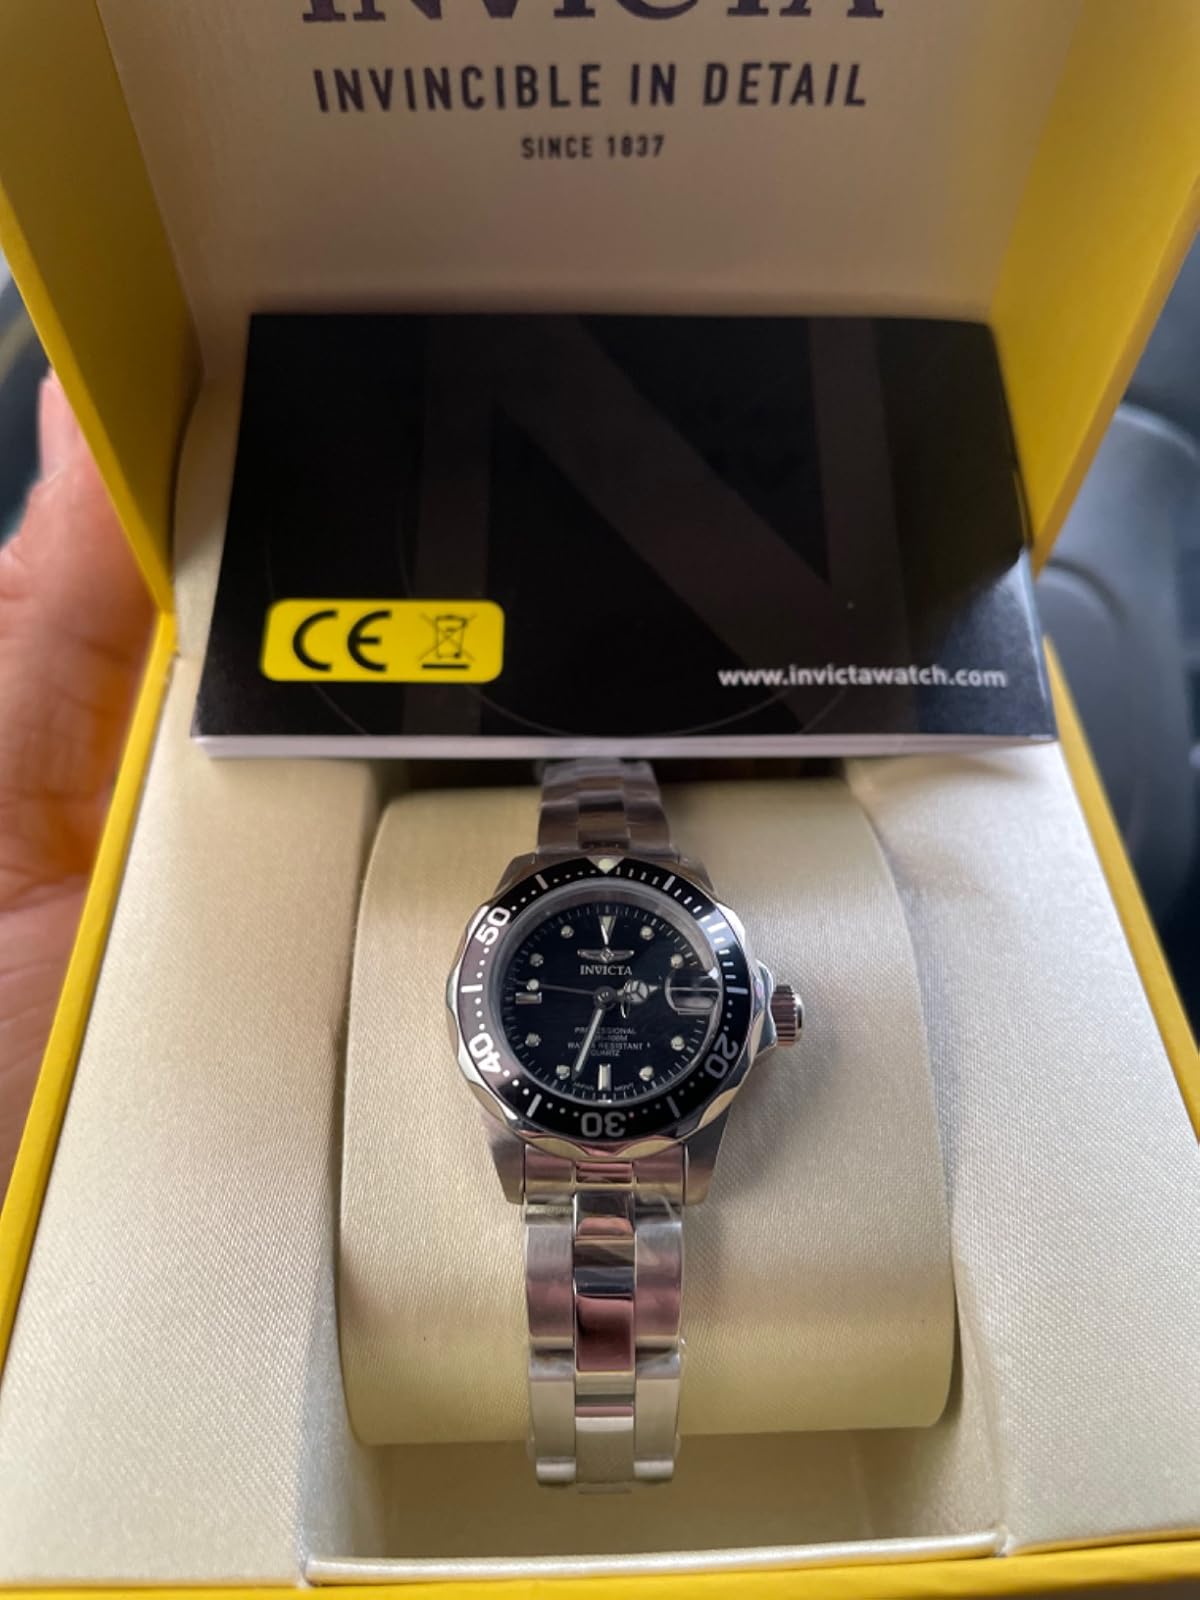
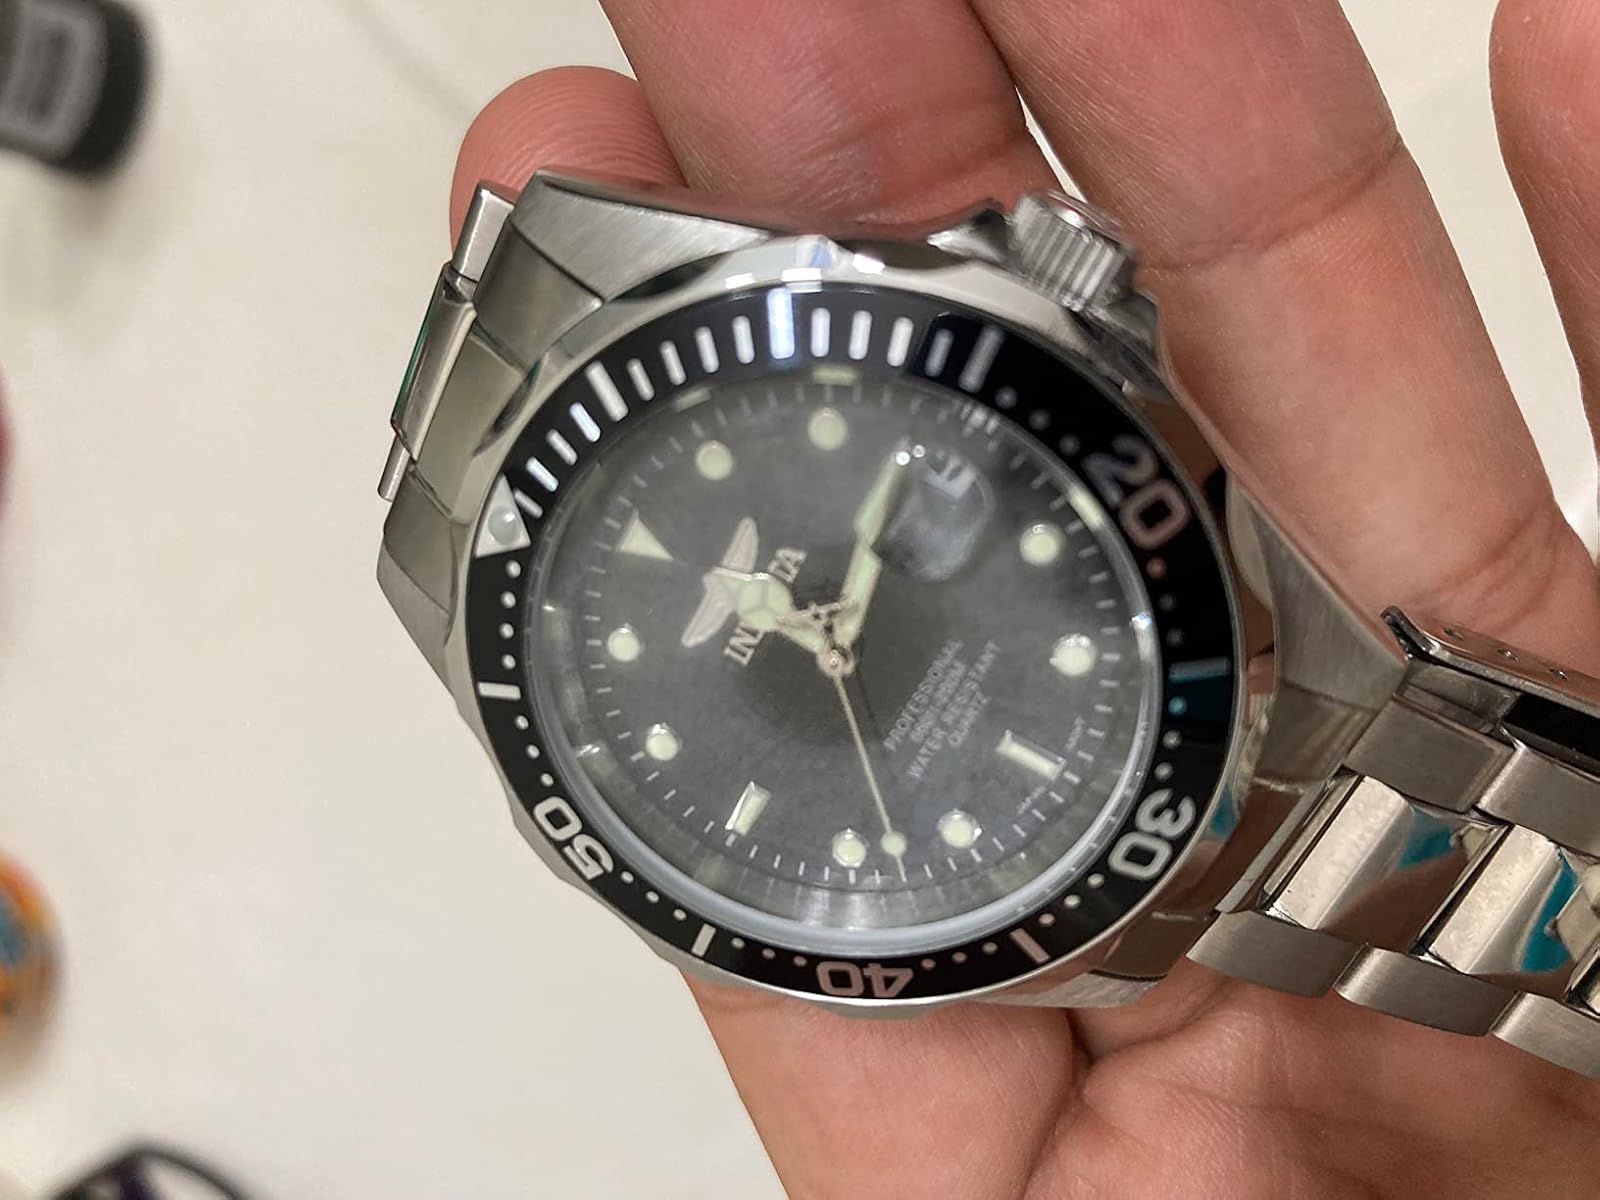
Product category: accessories_watch
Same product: yes